Public housing estates in Chai Wan and Siu Sai Wan

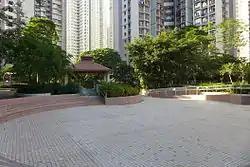
Abandoned pond have been changed to activity area in recent years

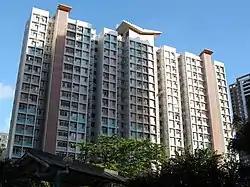
Tsui Lok Estate

Siu Sai Wan Estate is the only public housing estate in Siu Sai Wan, Chai Wan. Formerly the site of intelligence gathering centre established by British Armed Force until the 1980s, the estate has 12 residential buildings completed in 1990 and 1993 respectively.